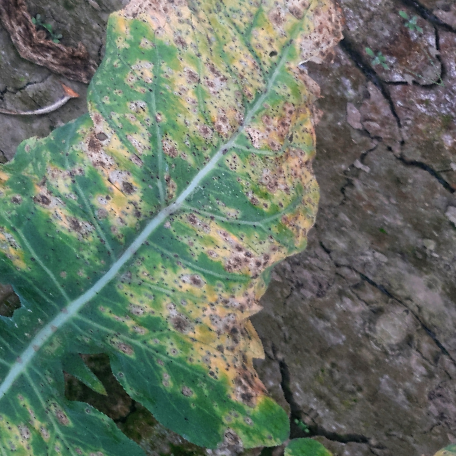
Label: Downy Mildew